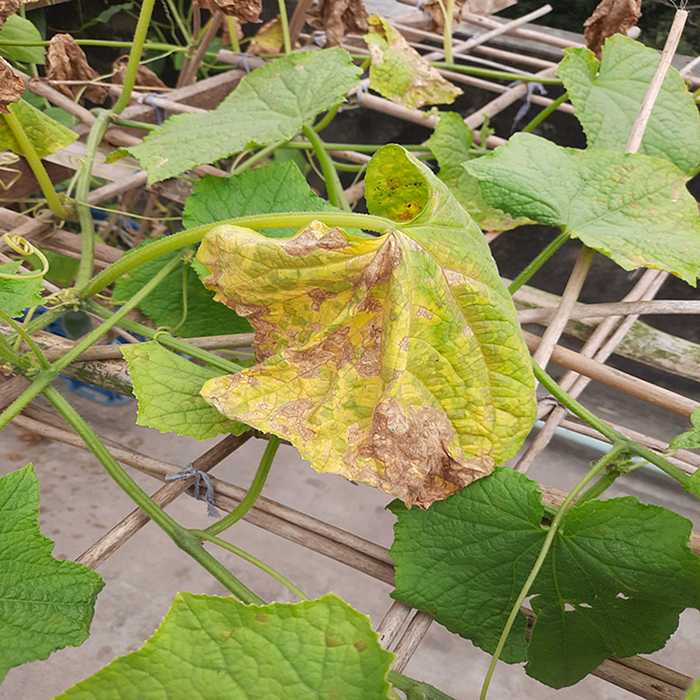
Plant: Cucumber
Label: Anthracnose lesions